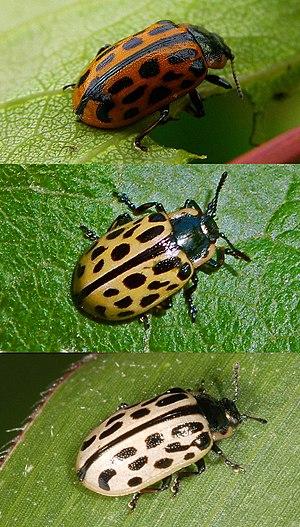
Chrysomela vigintipunctata, la Chrysomèle à vingt points, est une espèce d'insectes coléoptères de la famille des chrysomélidés et du genre Chrysomela.